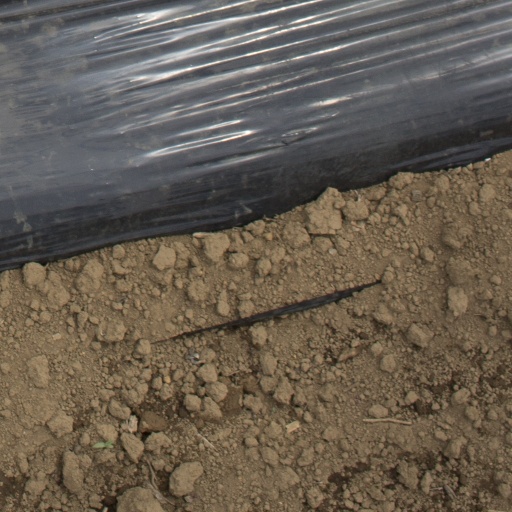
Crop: Jerusalem artichoke